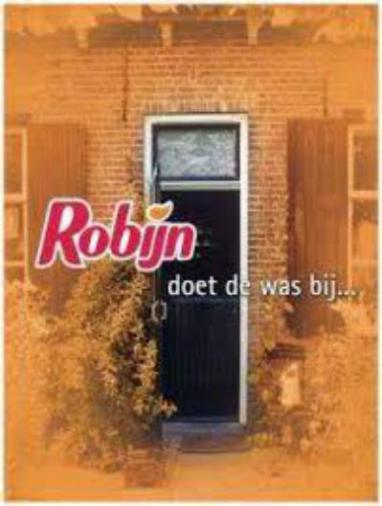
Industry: Necessities